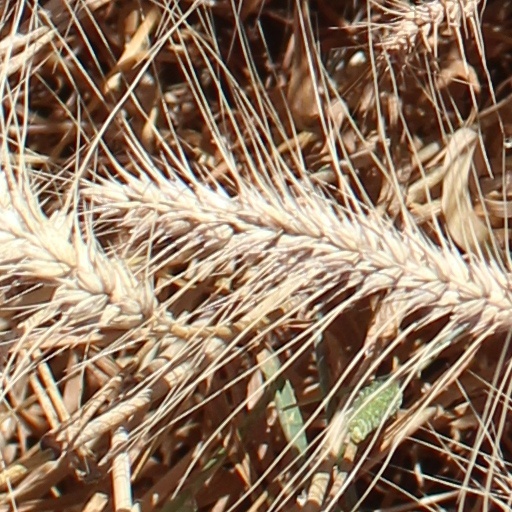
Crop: wheat